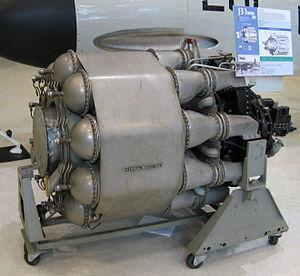
Le General Electric J31 fut le premier turboréacteur opérationnel produit aux États-Unis et également le premier à avoir été produit en série.